Voltaire

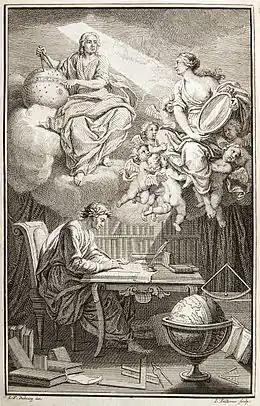
In the frontispiece to Voltaire's book on Newton's philosophy, Émilie du Châtelet appears as Voltaire's muse, reflecting Newton's heavenly insights down to Voltaire.

In 1733, Voltaire met Émilie du Châtelet (Marquise du Châtelet), a mathematician and married mother of three, who was 12 years his junior and with whom he was to have an affair for 16 years. To avoid arrest after the publication of "Lettres", Voltaire took refuge at her husband's château at Cirey on the borders of Champagne and Lorraine. Voltaire paid for the building's renovation, and Émilie's husband sometimes stayed at the château with his wife and her lover. The intellectual paramours collected around 21,000 books, an enormous number for the time. Together, they studied these books and performed scientific experiments at Cirey, including an attempt to determine the nature of fire.